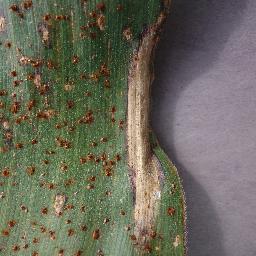
Label: Corn___Northern_Leaf_Blight